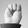
ASL letter: M